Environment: real
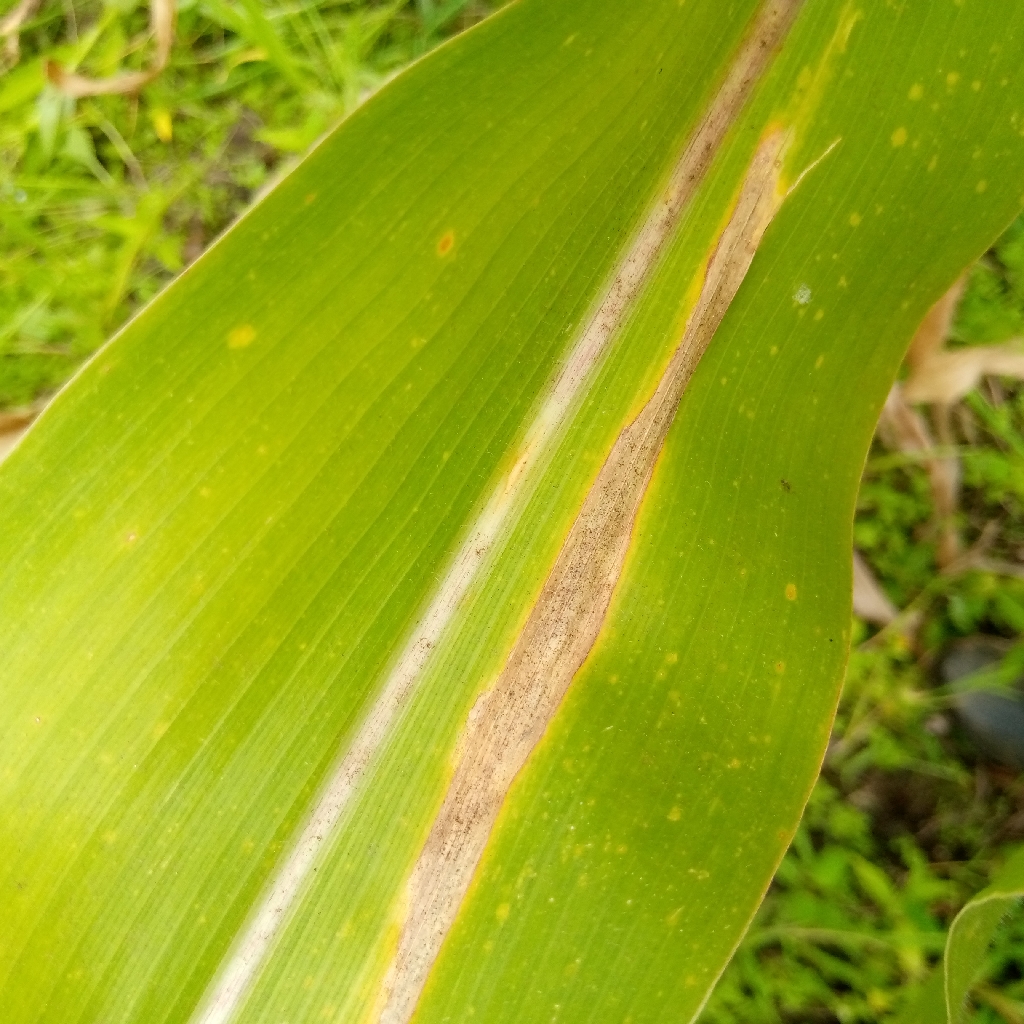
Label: northern_corn_leaf_blight